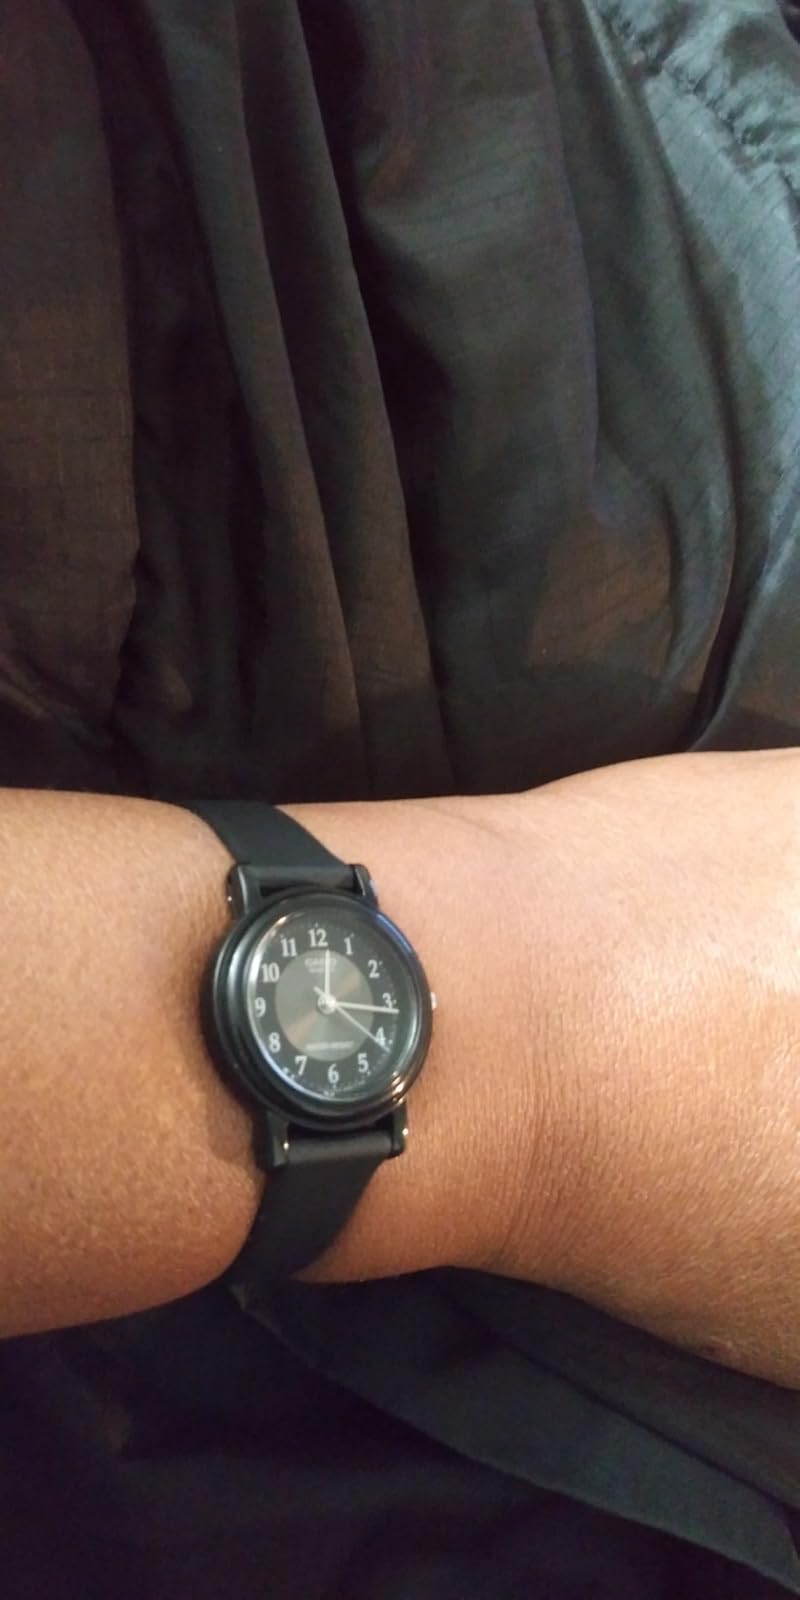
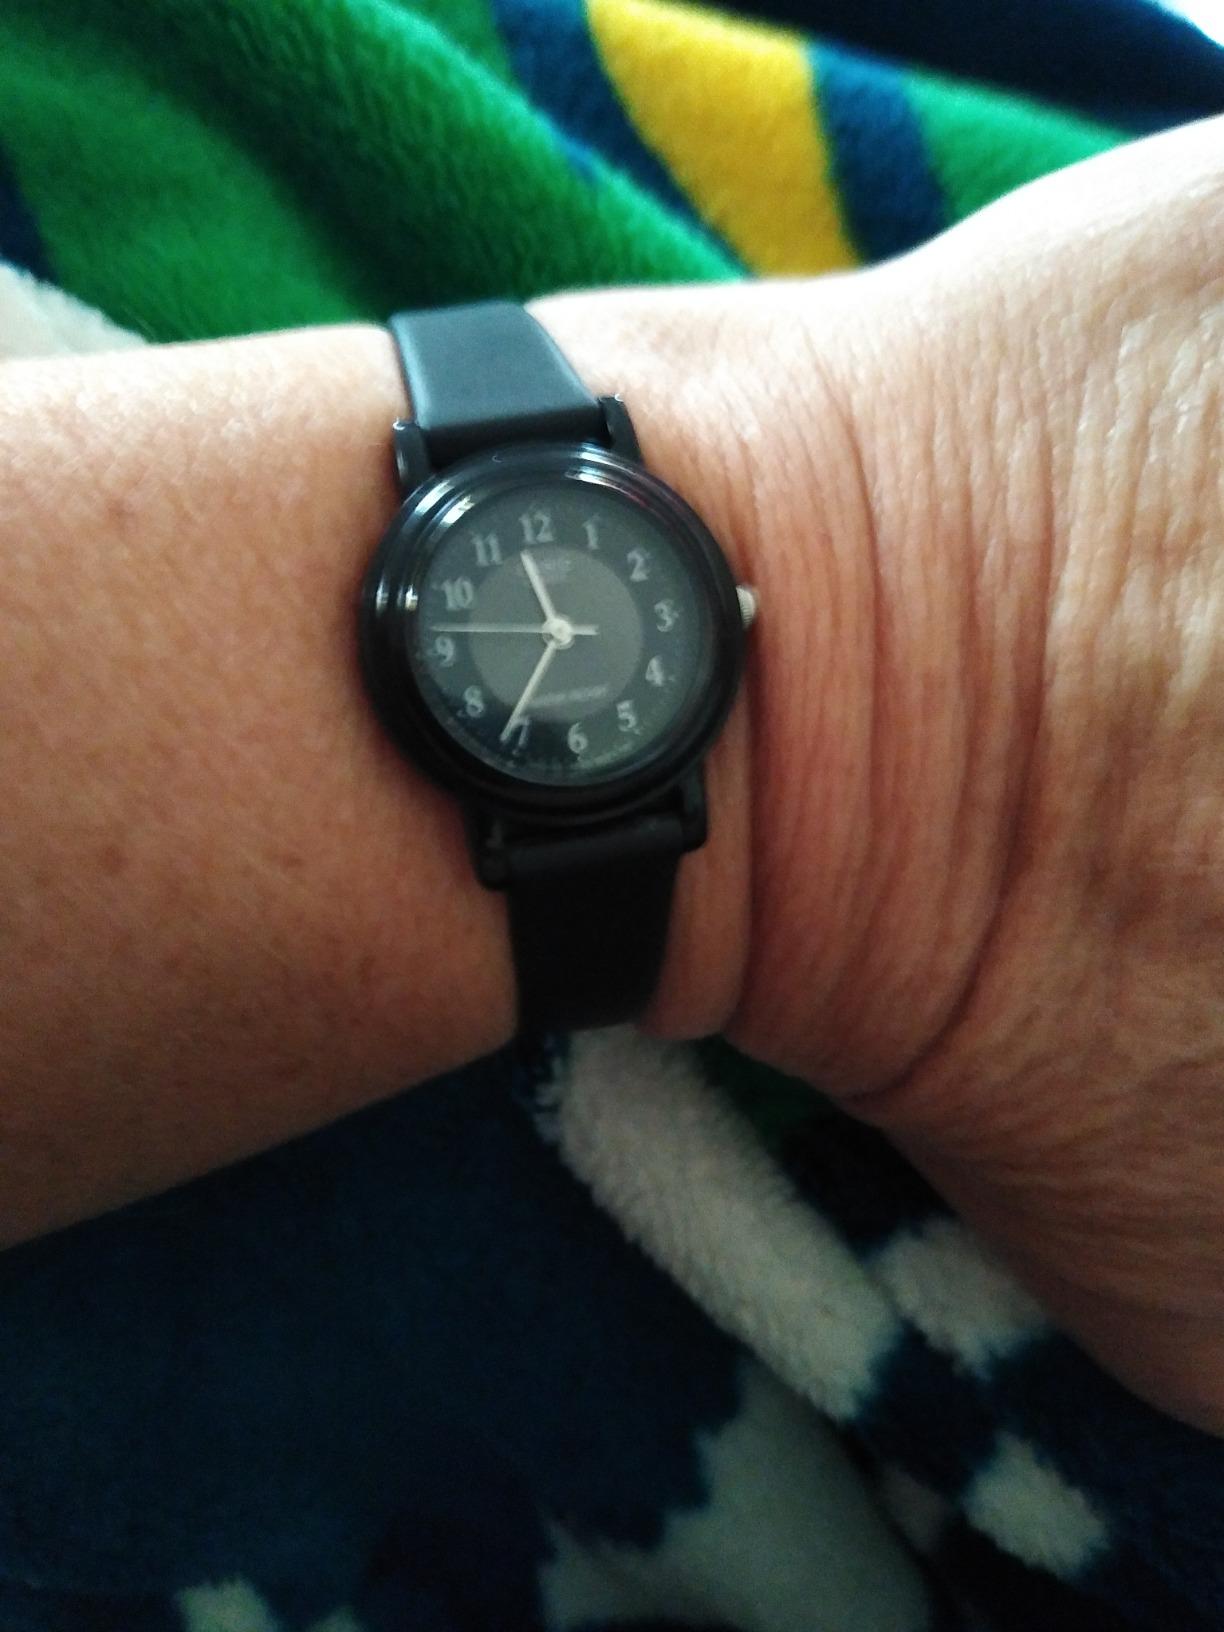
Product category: accessories_watch
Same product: yes